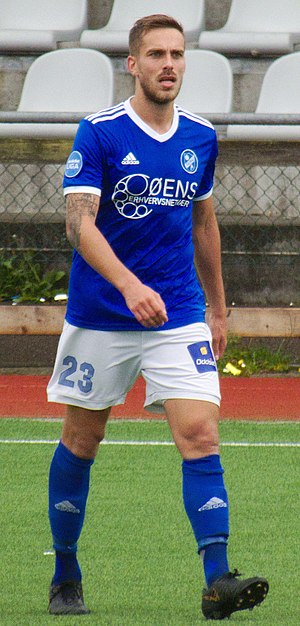
Heini Vatnsdal
Heini Vatnsdal under en kamp i 2019
Heini Vatnsdal er en færøsk professionel fodboldspiller, der spiller for Fremad Amager og for Færøernes fodboldlandshold. Han spiller som midtbanespiller. Vatnsdal har også spillet flere kampe for Færøernes ungdomslandshold. Han har spillet for Fremad Amager siden september 2015. Før det har han spillet for de færøske klubber HB Tórshavn og FC Suðuroy.